Kennedia retrorsa

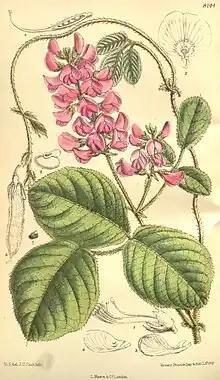
Illustration from Curtis's Botanical Magazine

"Kennedia retrorsa" is a vigorous climbing herb covered with rust-coloured or white hairs. The leaves are trifoliate with broadly elliptic to more or less circular leaflets long and wide with stipules about long at the base. The flowers are arranged in groups of four to twenty in racemes up to long on a peduncle long with lance-shaped bracts at the base. The sepals are long and the petals are pinkish-purple or scarlet and long, the standard petal more or less circular. Flowering mainly occurs from September to December and the fruit is a densely hairy, flattened pod about long.